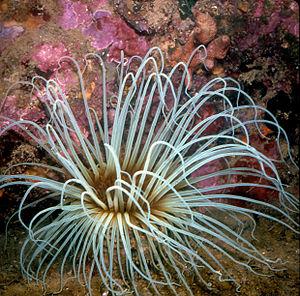
Cerianthus membranaceus Spallanzani, 1784 - Banyuls-sur-Mer
Cerianthidae est une famille de cnidaires, de l'ordre des Ceriantharia.